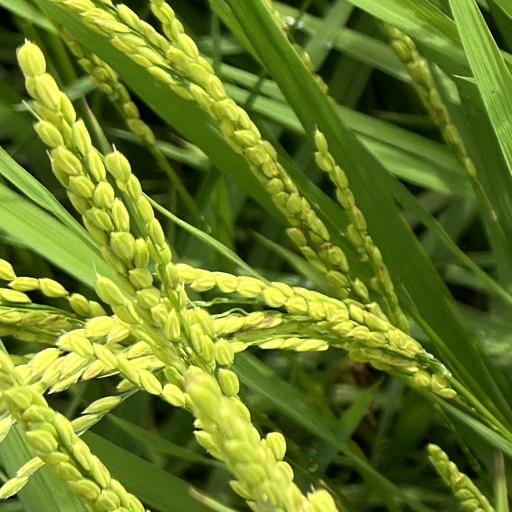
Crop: rice